Washboard (laundry)

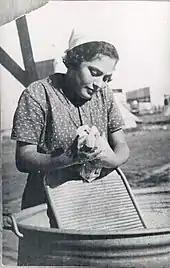
A Jewish woman in Palestine using a washboard to do laundry

A washboard or a scrubbing-board is a tool designed for hand-washing clothing. With mechanized cleaning of clothing becoming more common by the end of the 20th century, the washboard has become better known for its secondary use as a musical instrument.